History of Brisbane

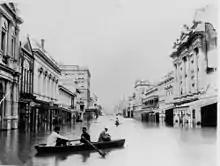
Boats in Queen Street during the Great Flood of 1893

As a penal colony, Brisbane did not permit the erection of private settlements nearby for many years. As the inflow of new convicts steadily declined, the population dropped. From the early 1830s the British government questioned the suitability of Brisbane as a penal colony. Allan Cunningham's discovery of a route to the fertile Darling Downs in 1828, the commercial pressure to develop a pastoral industry, and increasing reliance on Australian wool, as well as the expense of transporting goods from Sydney, were the major factors contributing to the opening of the region to free settlement. In 1838, the area was opened up for free settlers, as distinct from convicts. An early group of Lutheran missionaries from Germany were granted land in what is now the north side suburb of Nundah.